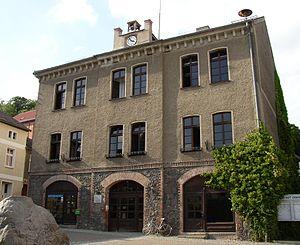
Oderberg est une ville de l'arrondissement de Barnim, dans le Land de Brandebourg, en Allemagne. Sa population s'élevait à 2 143 habitants en 2013.